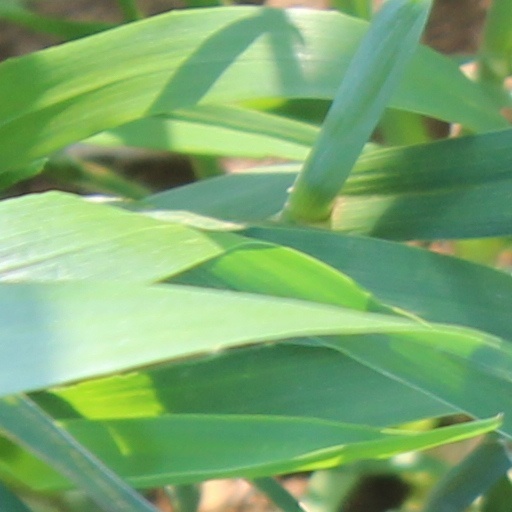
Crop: wheat